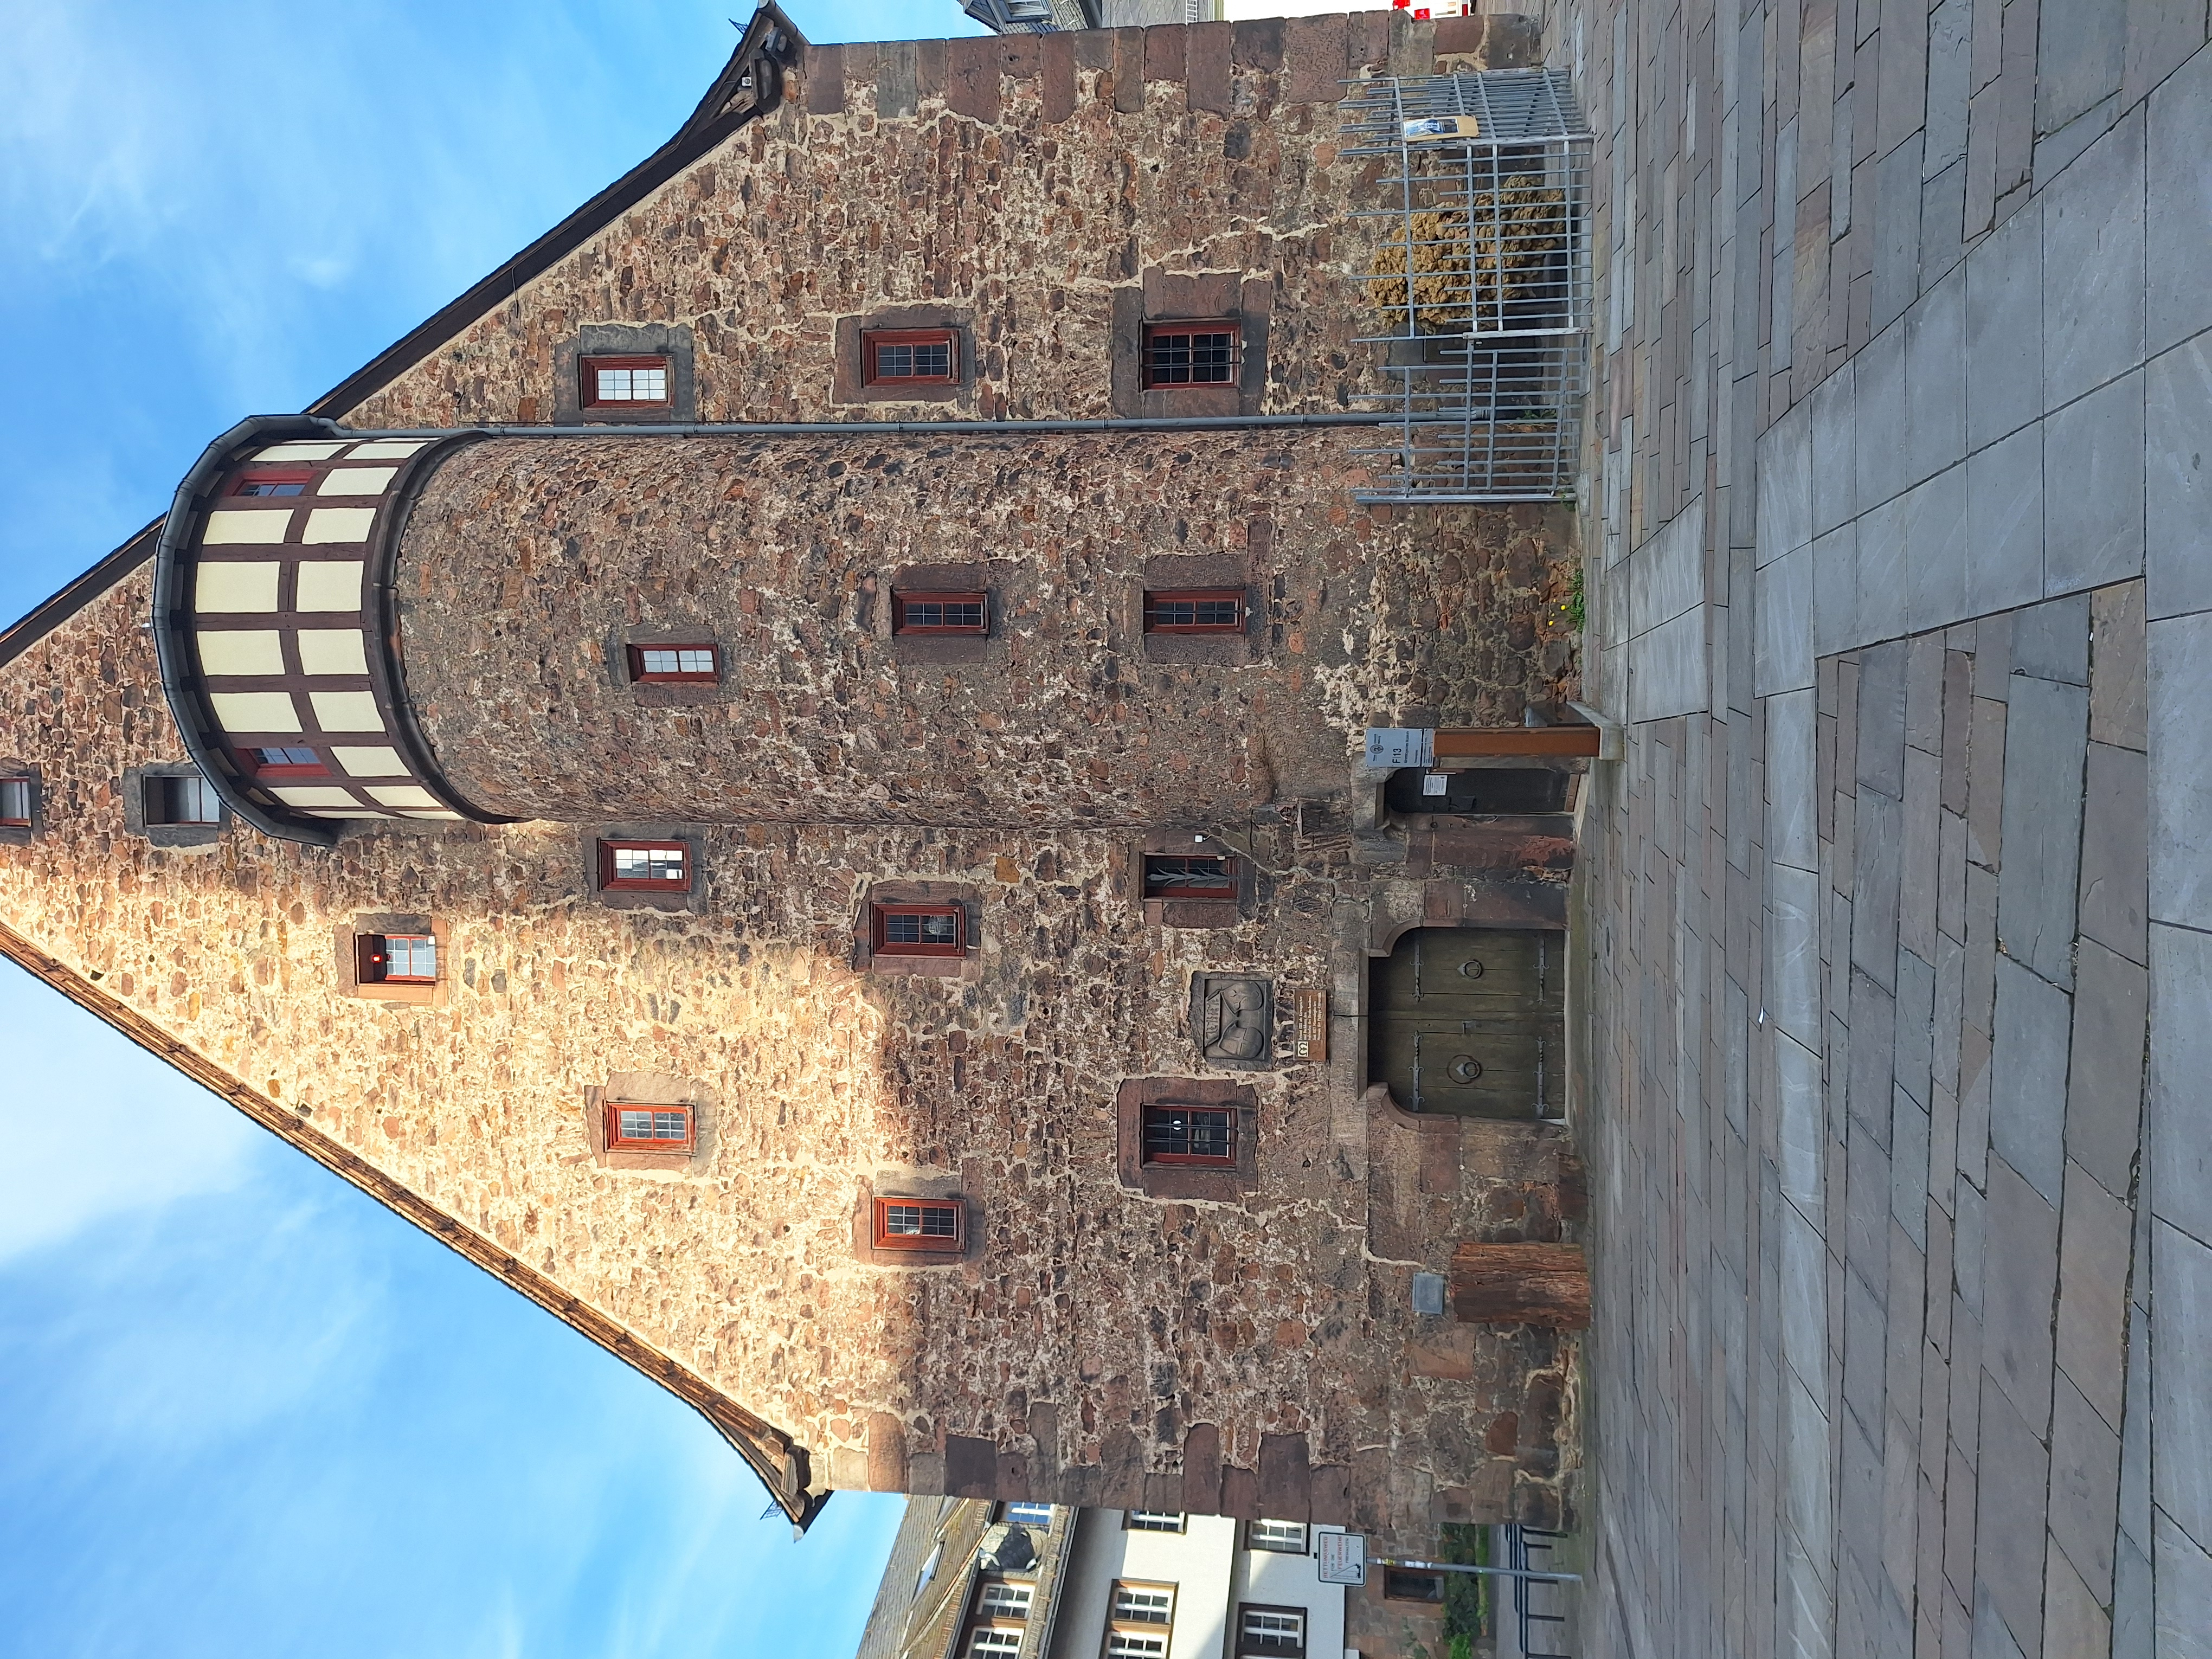
Building: Mineralogisches Museum